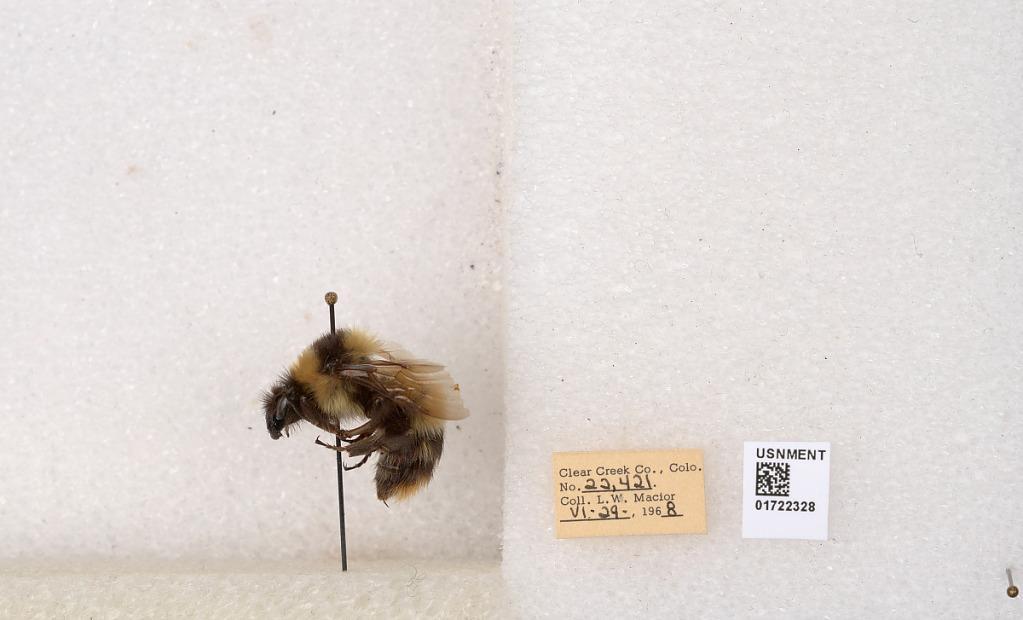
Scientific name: Bombus kirbyellus
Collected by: L. Macior
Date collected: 1968-6-29
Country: United States
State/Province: Colorado
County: Clear Creek
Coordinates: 39.6891, -105.644